William Pleydell-Bouverie, 3rd Earl of Radnor

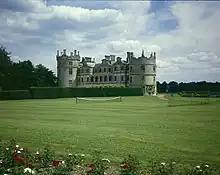
Longford Castle - seat of the Earls of Radnor

After studying at the University of Edinburgh and Brasenose College, Oxford, and after a tour of Europe, Folkestone settled at Coleshill, in Berkshire, which remained his favourite home for the rest of his life.